Pedro Infante

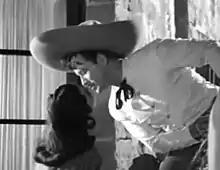
Pedro Infante in 1949

Pedro Infante was born 18 November 1917 in Mazatlán, Sinaloa, the son of Delfino Infante García (24 December 1880 – 17 March 1955), who played the double bass in a band, and Maria del Refugio Cruz Aranda. He was the third of his parents' fifteen children, nine of whom survived. Although the Infante Cruz family stayed for some time at Mazatlán, in early 1919 they moved to Guamúchil, where he was raised. As a teen, Infante showed talent and affection for music, made his own guitar in a carpenter shop, played in the Luis Ibarra Orchestra led by his father, and formed his own band called "La Rabia" (The Anger) in 1933. He managed to learn strings, wind, and percussion instruments in a short time, having received music lessons from Carlos R. Hubbard.